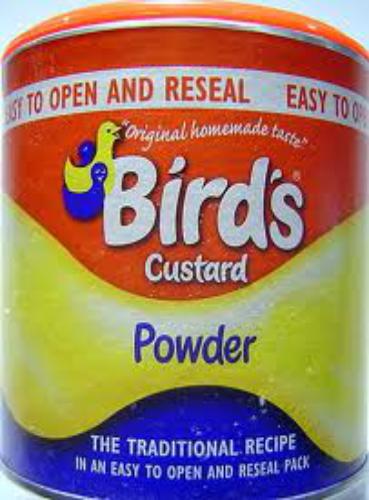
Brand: Bird's Custard
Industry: Food